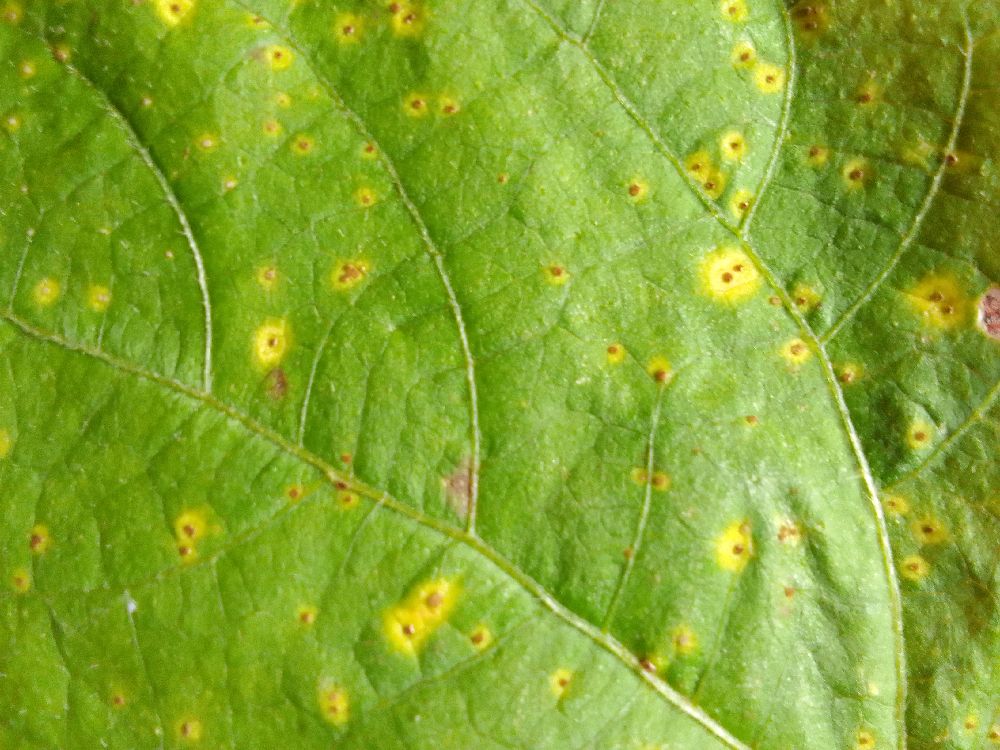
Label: rust